Surma-Meghna River System

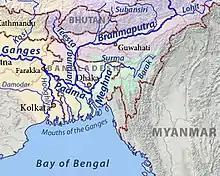
Meghna River Basin

From its source in the Manipur Hills of India, Liyai Village of Poumai tribe, the river is known as the Barak River (locally known as Avoure). Near its source, the river receives a number of tributaries, including the Irang, Makru, Tuivai, Jiri, Gumti, Howrah, Kagni, Senai Buri, Hari Mangal, Kakrai, Kurulia, Balujhuri, Shonaichhari and Durduria. It flows south through Manipur State, then southwest leaving Manipur and entering Assam State at Tipaimukh or Ruonglevaisuo after abruptly veering north a it's confluence with the Tuivai.